Cats in the United States

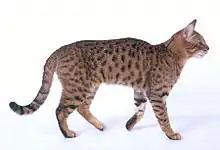
The California Spangled is a breed of domestic cat that was bred in the United States to resemble spotted wild cats, like the ocelot and leopard.

Many different species of mammal can be classified as cats (felids) in the United States. These include domestic cat (both house cats and feral), of the species "Felis catus"; medium-sized wild cats from the genus "Lynx"; and big cats from the genera "Puma" and "Panthera". Domestic cats vastly outnumber wild cats in the United States.